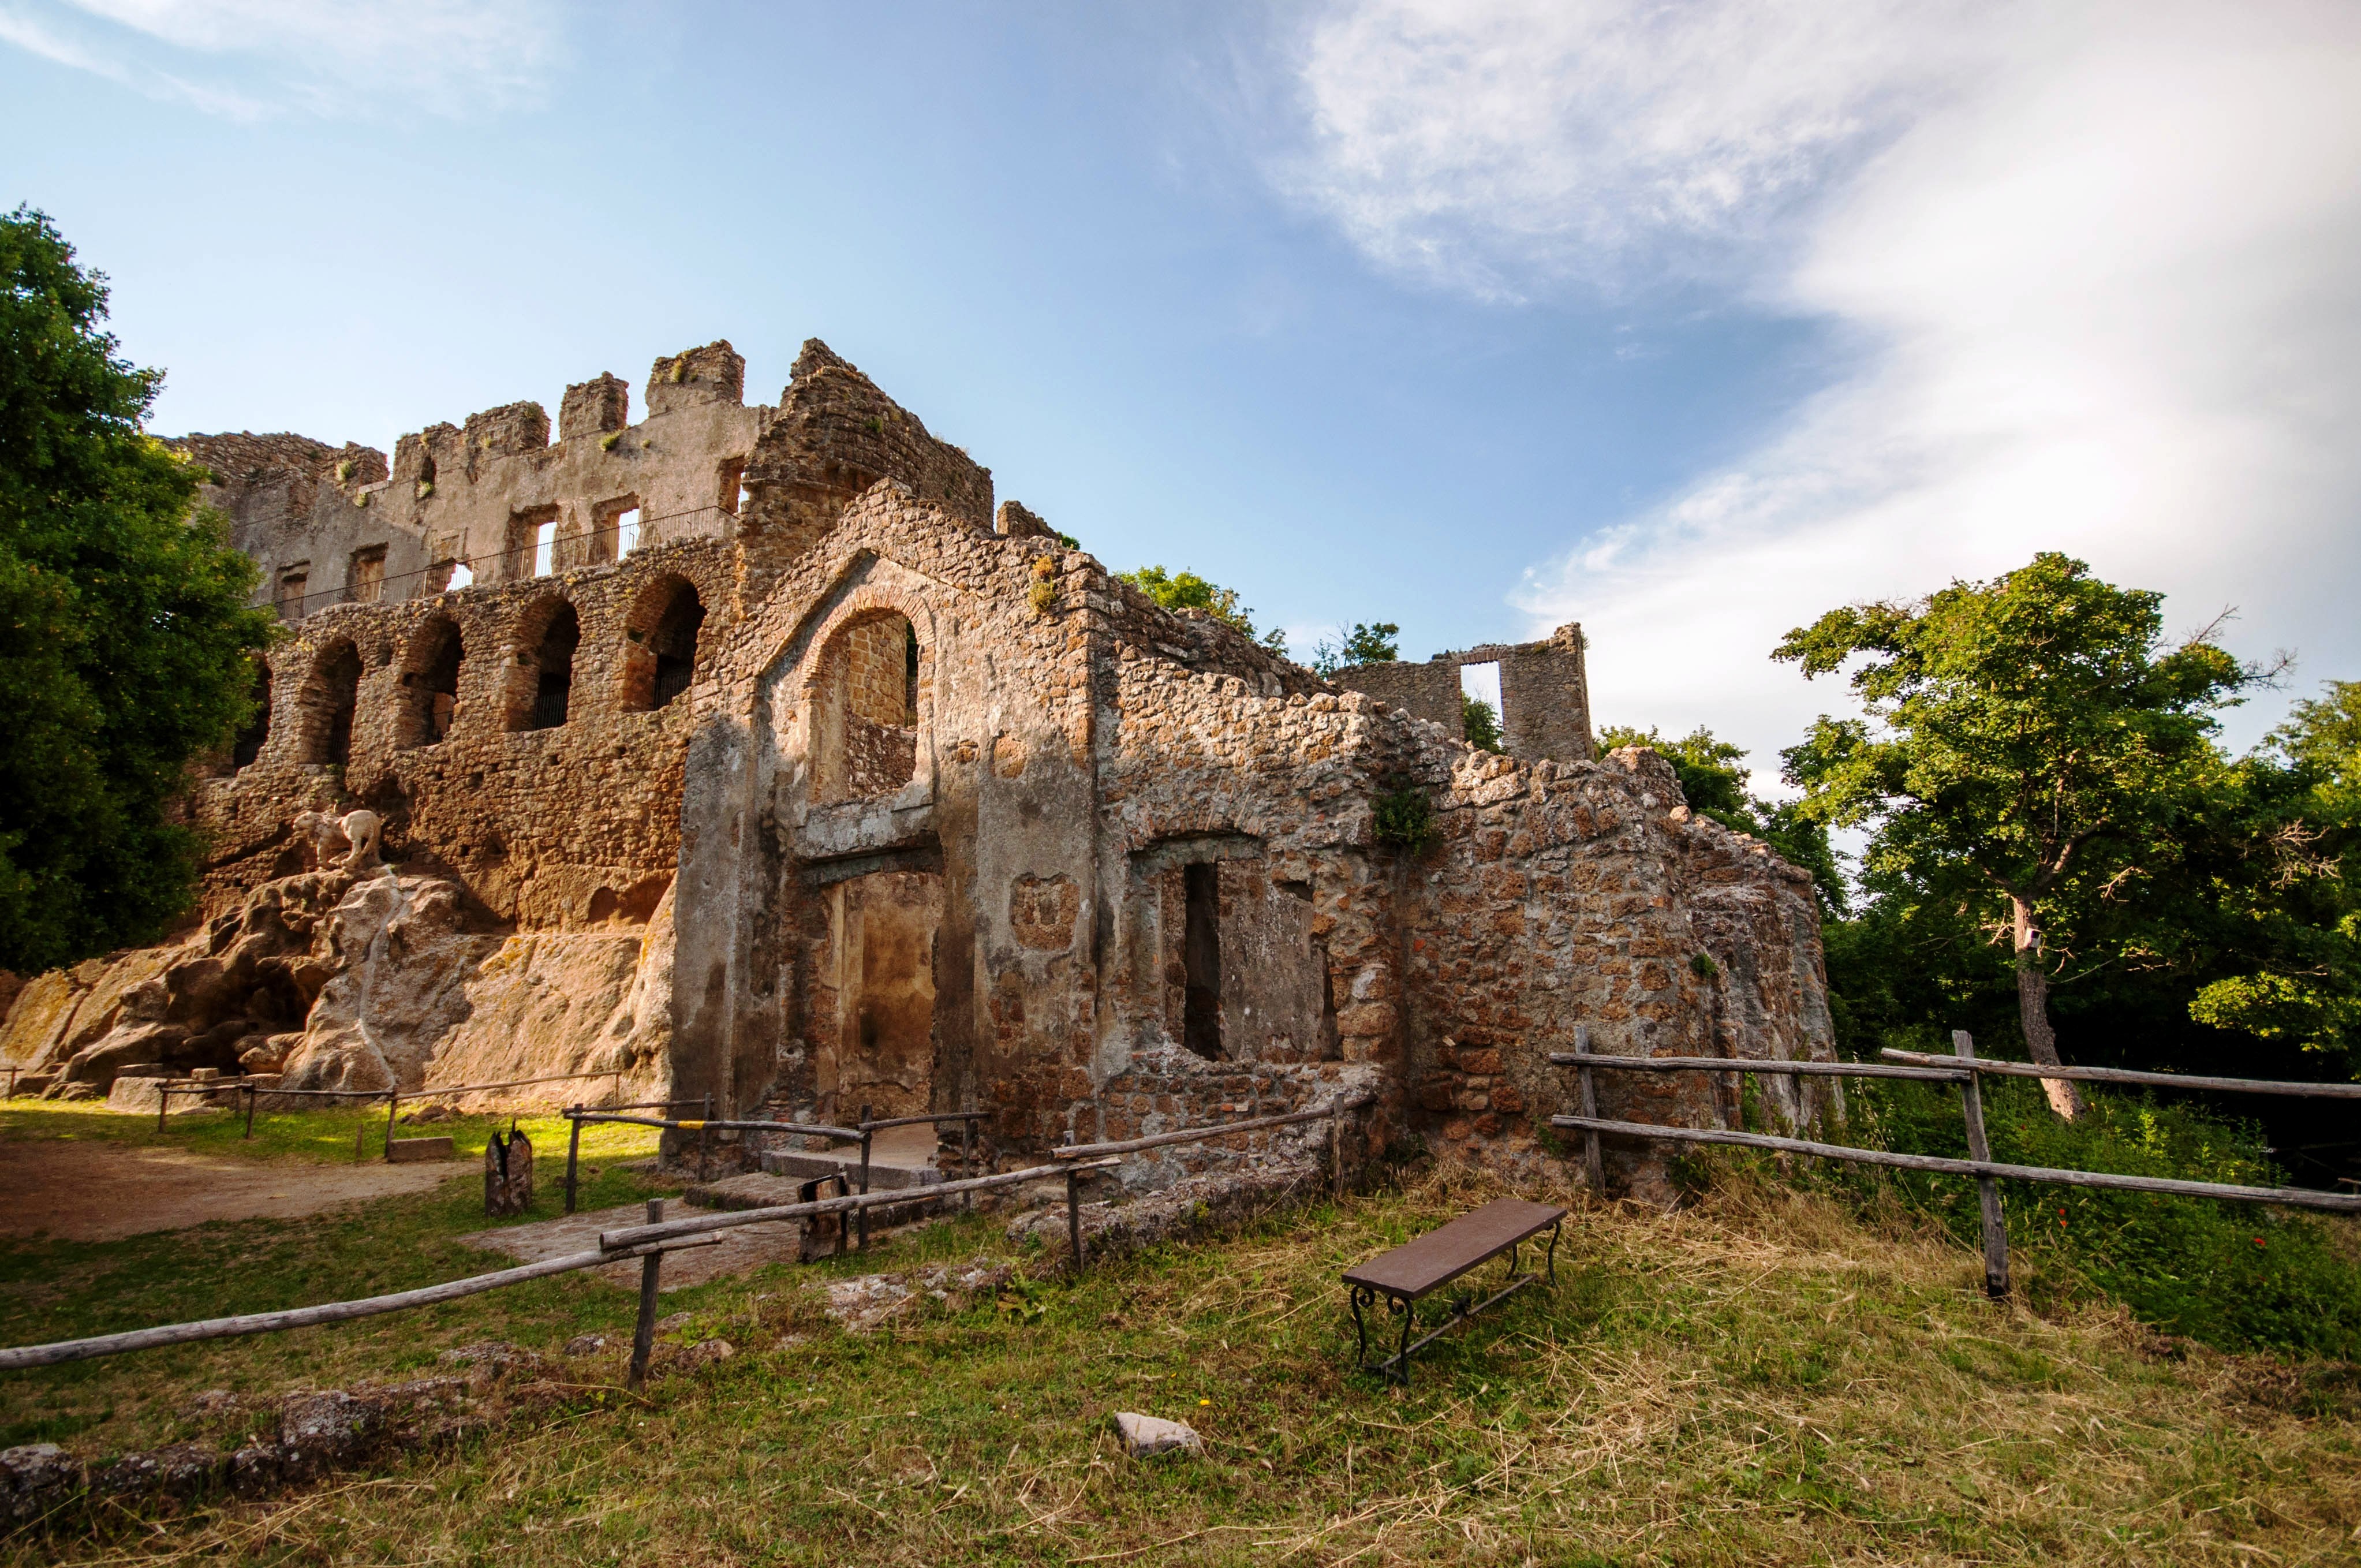
building, village, italy, church, fortification, place of worship, ruins, monastery, history, abbey, estate, weekend, rural area, archaeological site, lazio, historic site, ancient history, dead city, monterano, tuscia